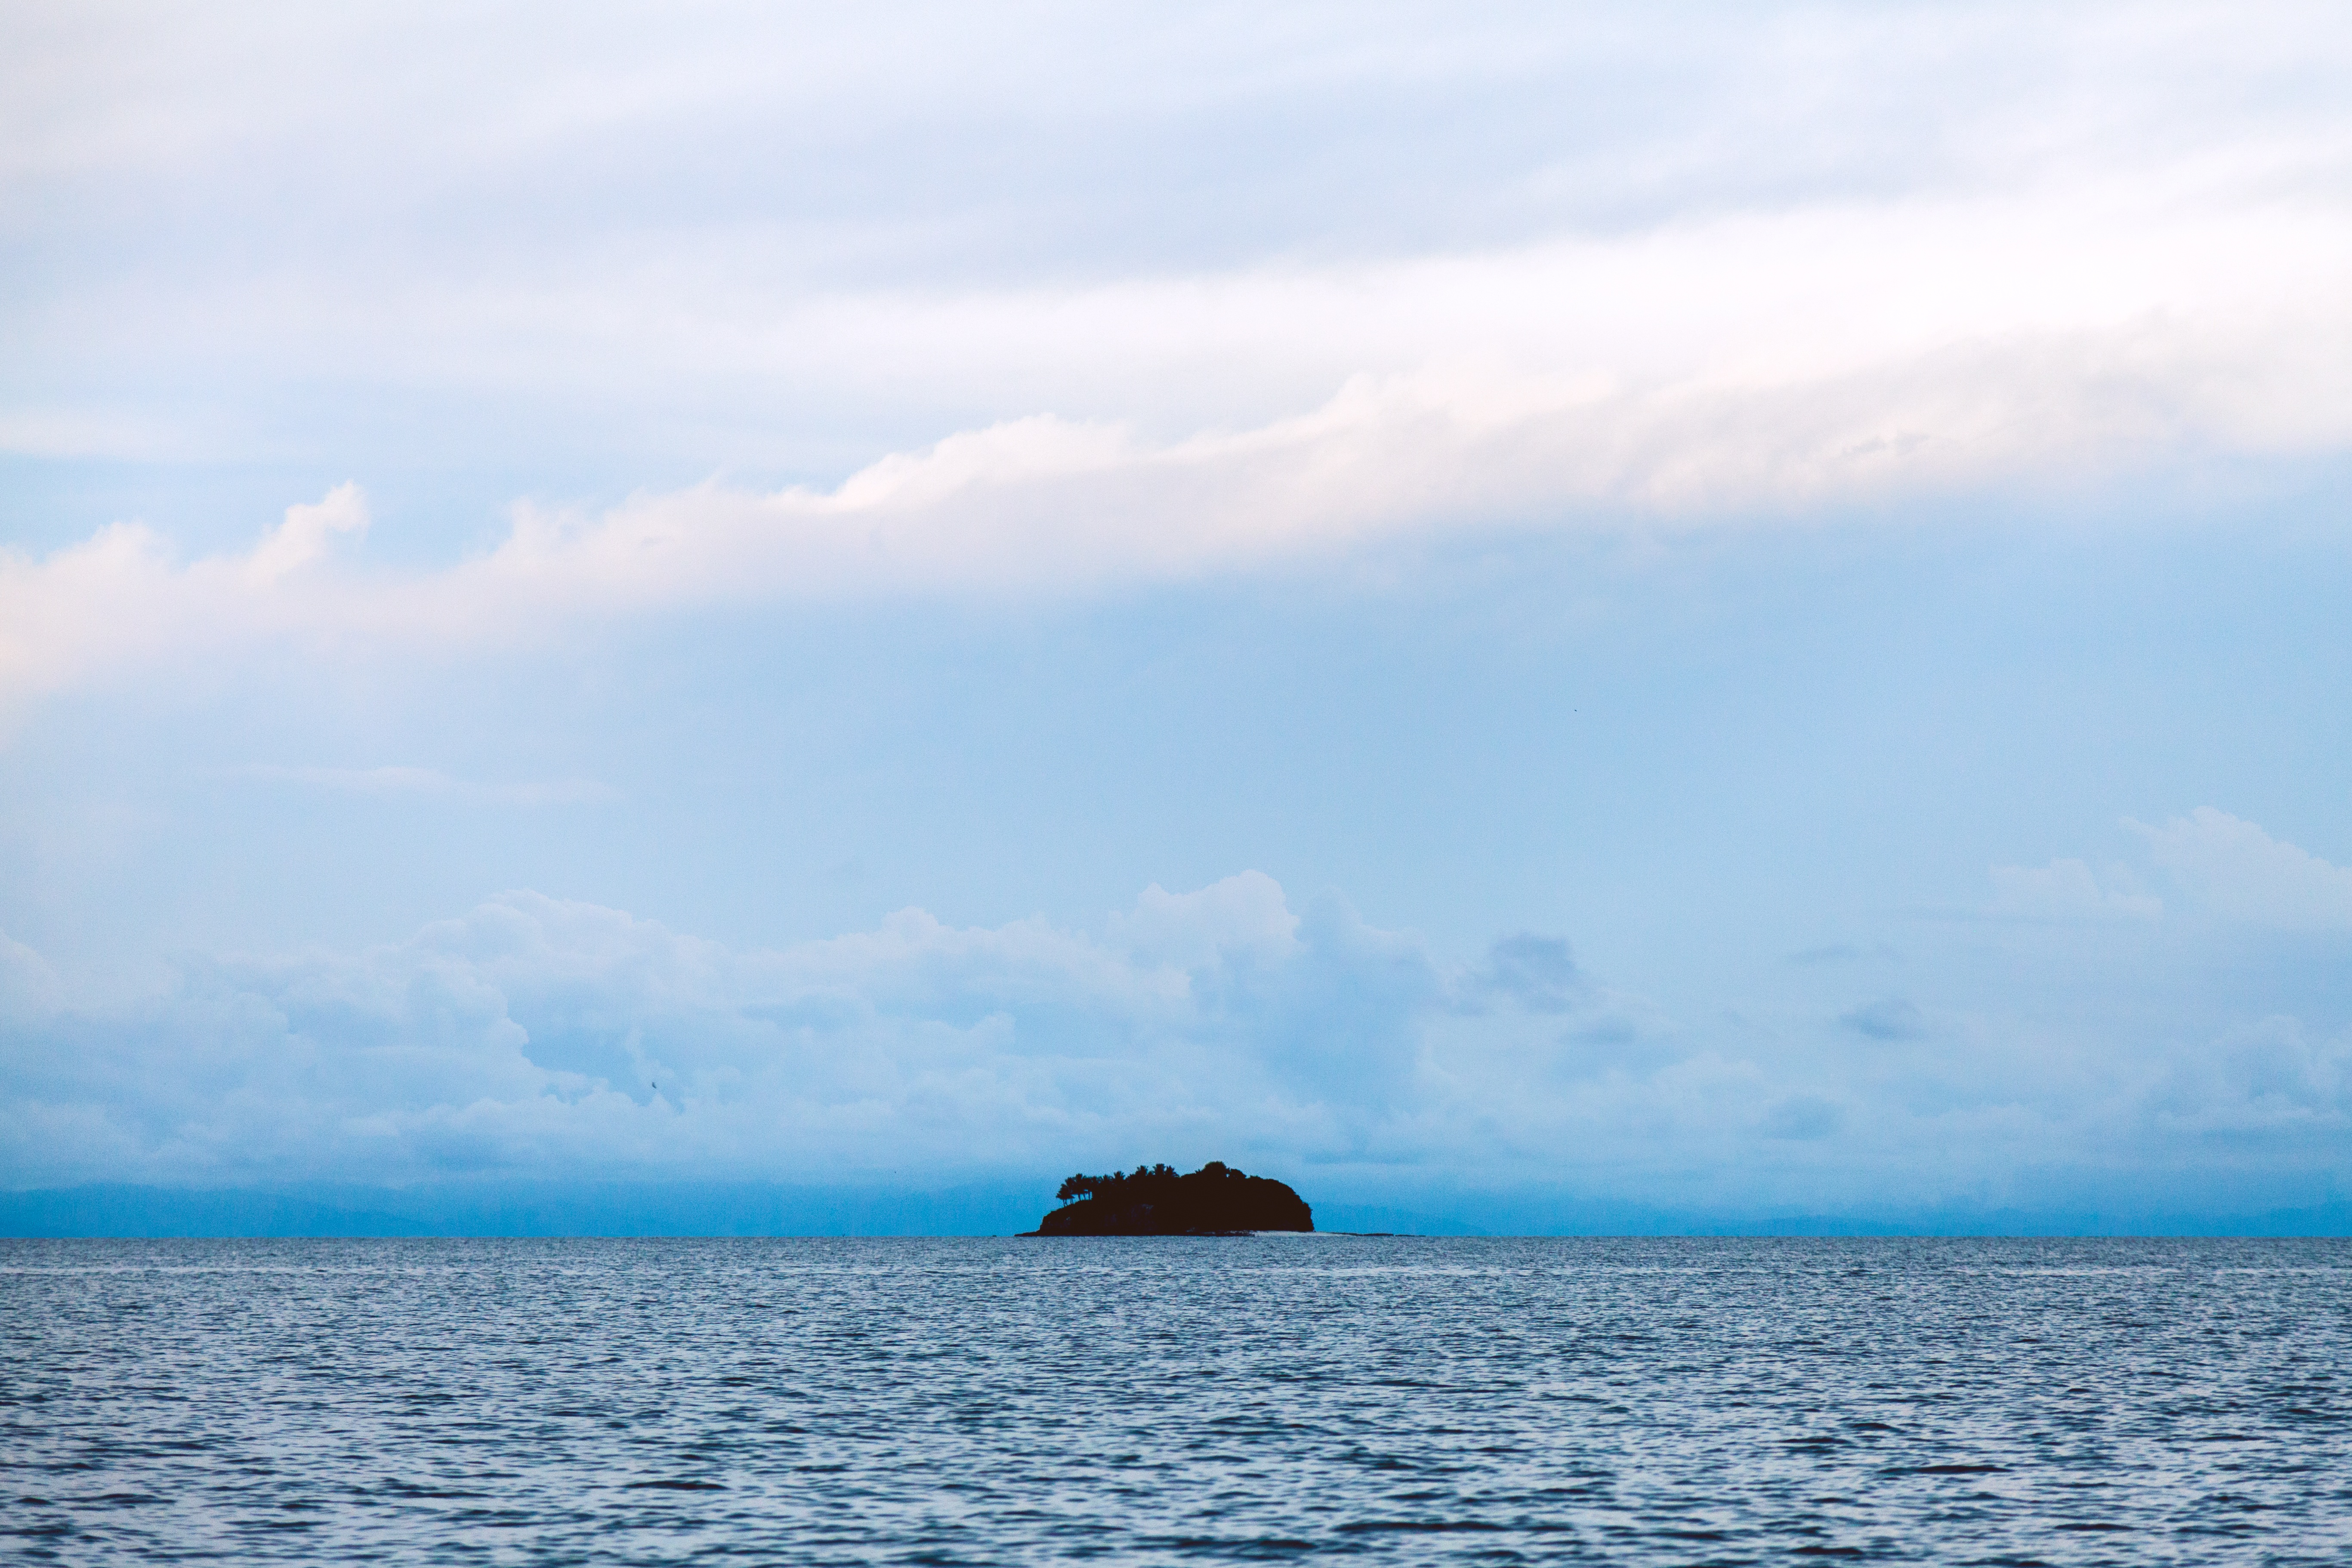
beach, sea, coast, ocean, horizon, cloud, sky, shore, wave, vehicle, bay, island, body of water, cape, islet